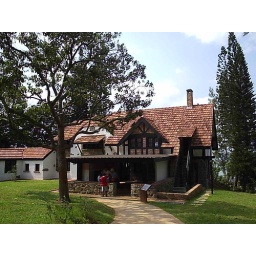
Tudor-style house that was built for some Surveyor in the 1930s. Now houses the Chek Jawa Visitor Centre.